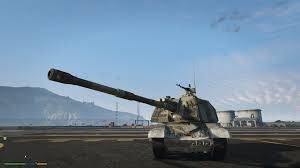
Label: Self Propelled Artillery